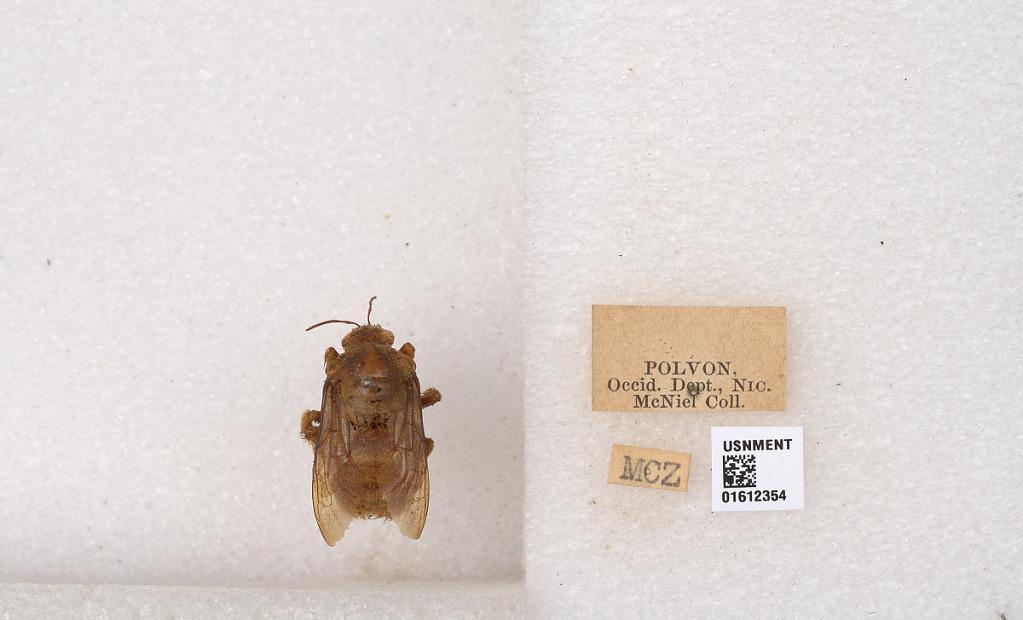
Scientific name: Xylocopa
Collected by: McNiel
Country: Nicaragua
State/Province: Leon
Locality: Polvon, Occid. Dept.